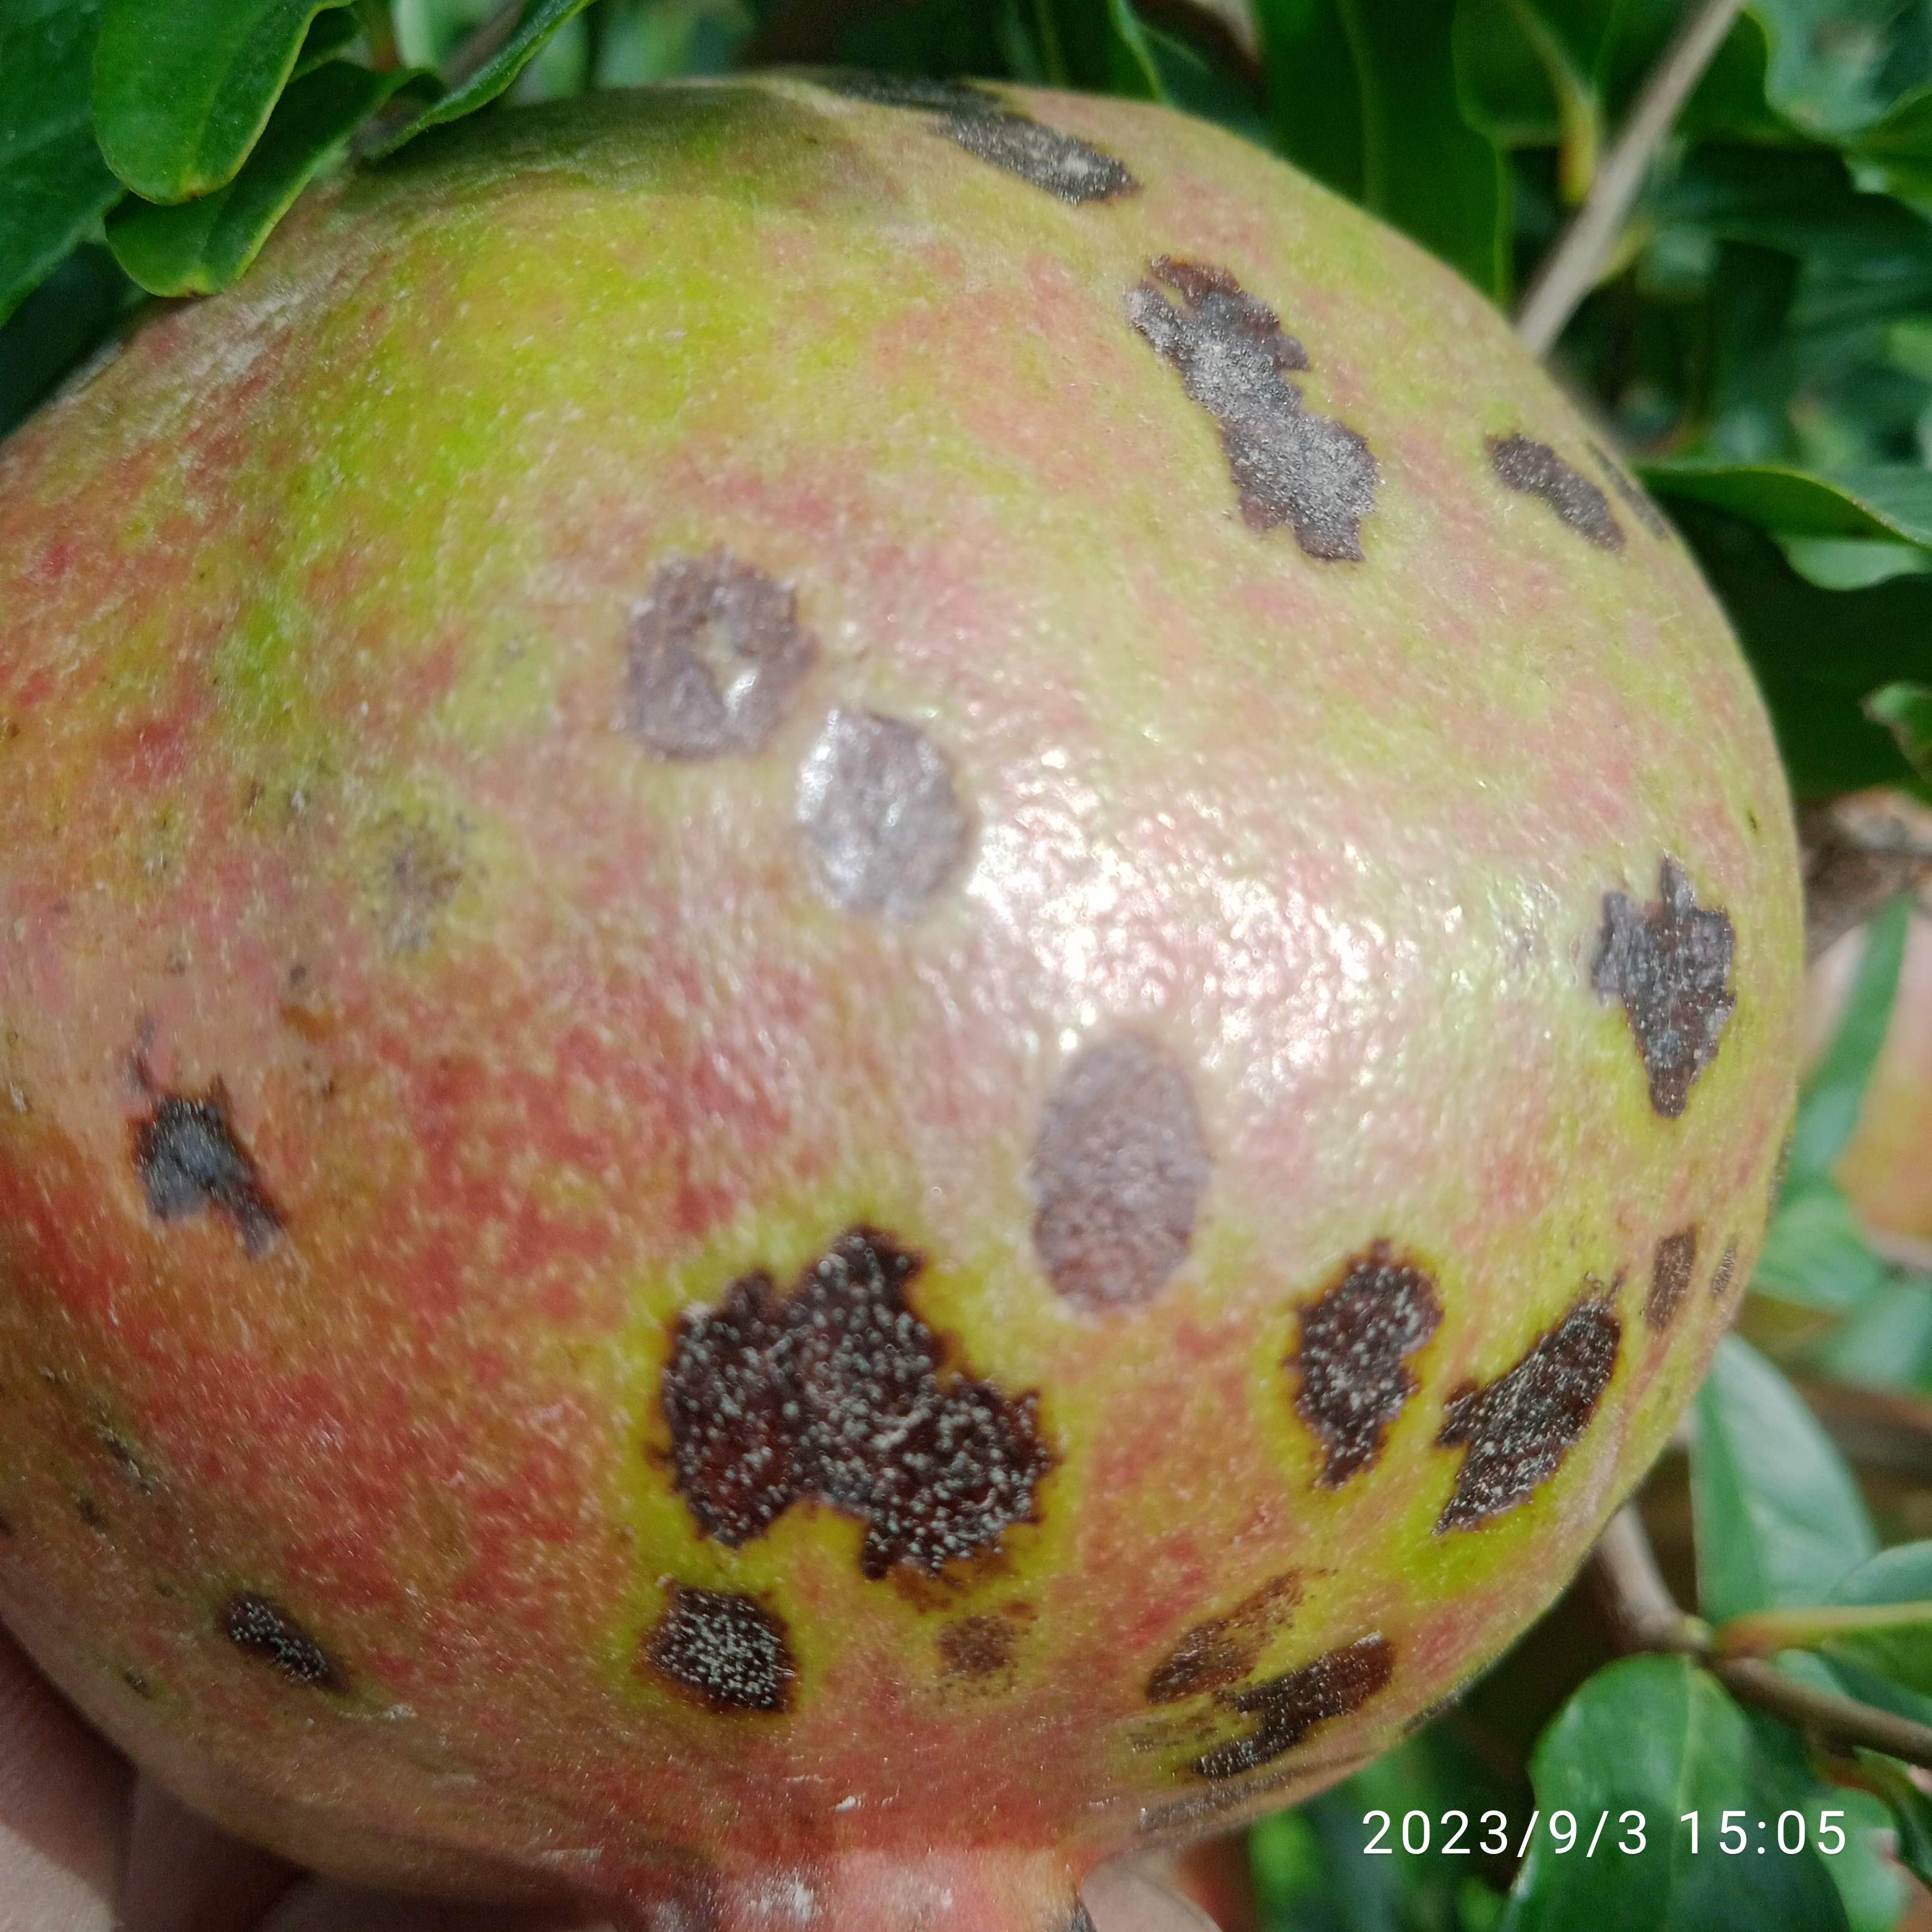
Label: Anthracnose